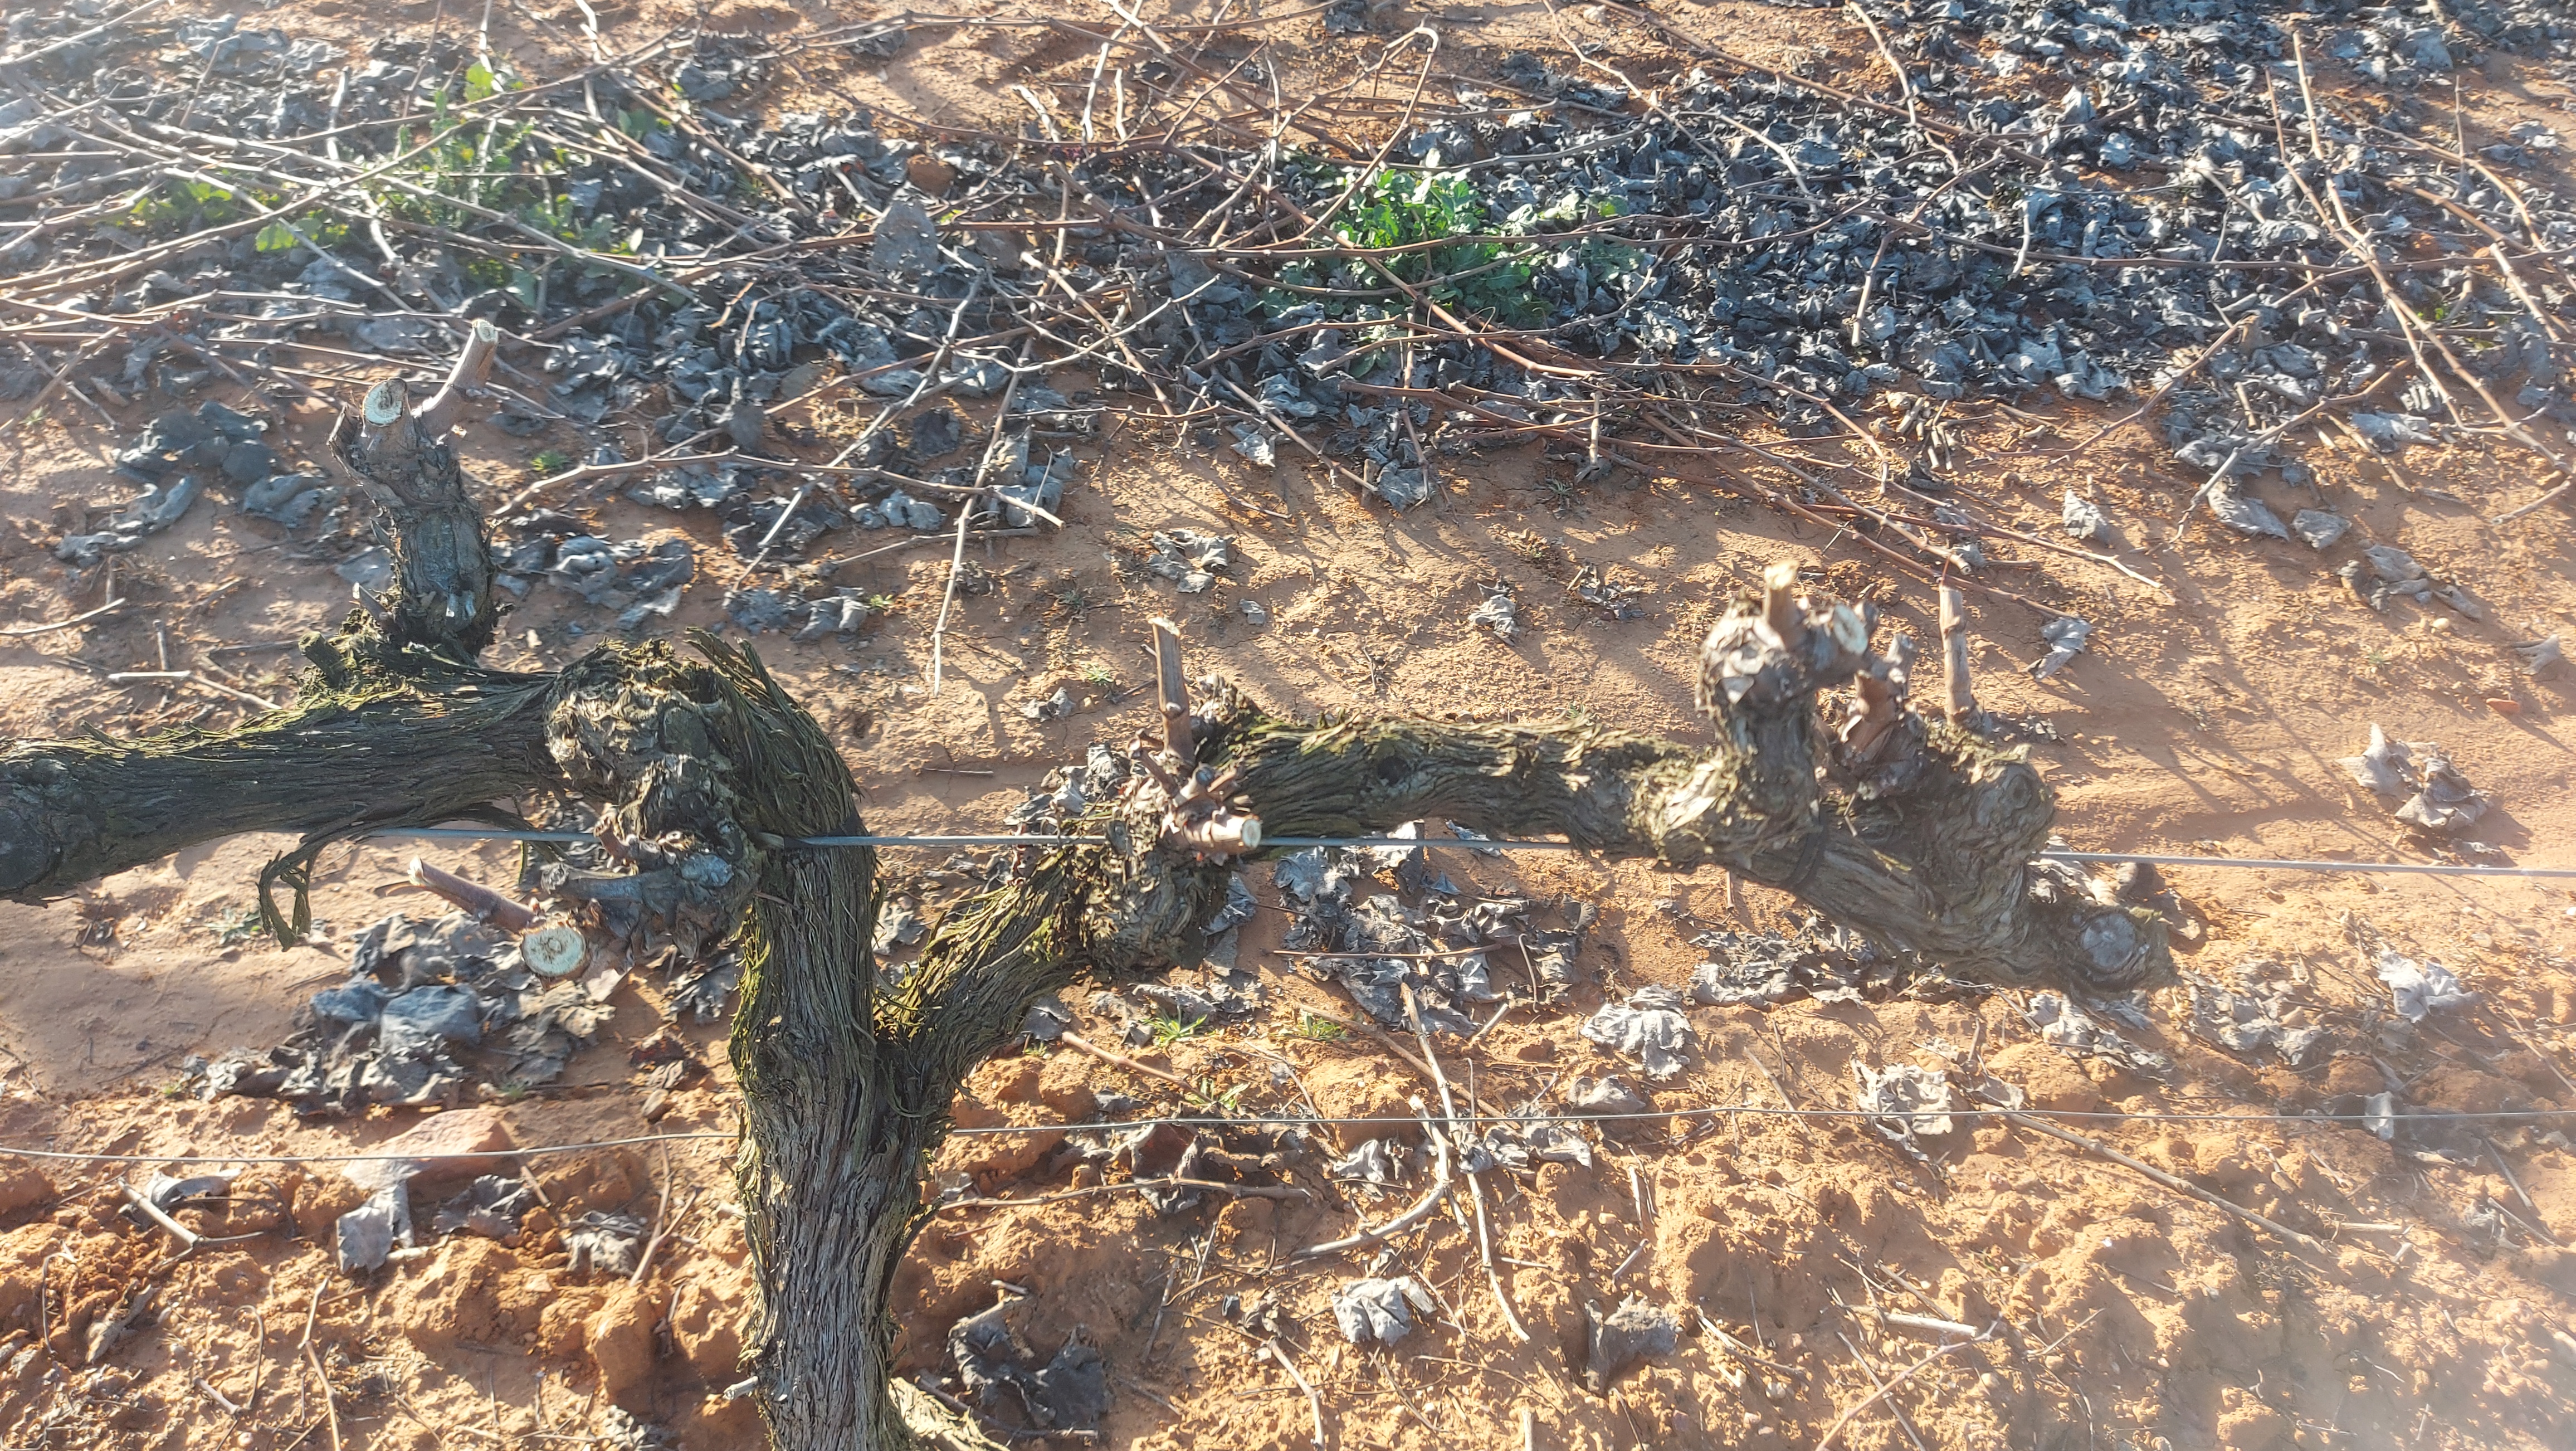
Unpruned shoots: 0
Pruned shoots: 7
Trunks: 1